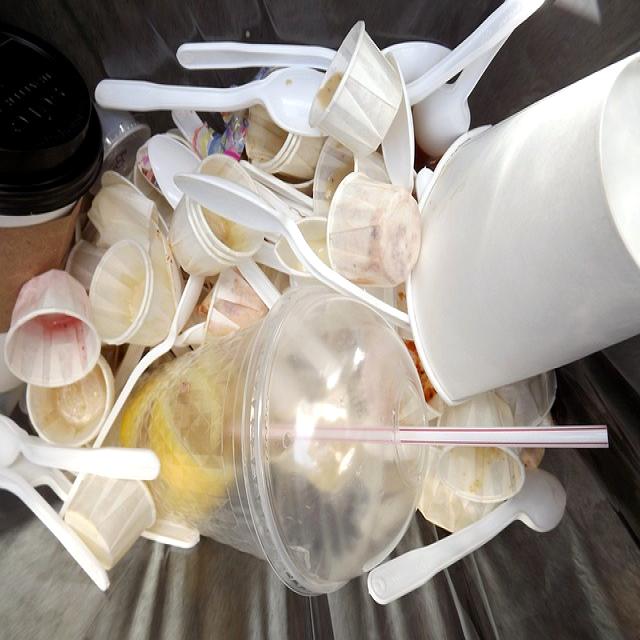
Label: Garbage